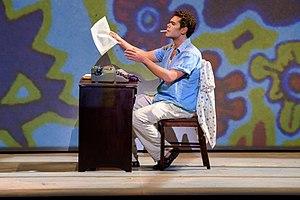
Reinaldo Arenas, né le 16 juillet 1943 à Holguín et mort le 7 décembre 1990 à New York est un écrivain, romancier, nouvelliste et poète cubain.